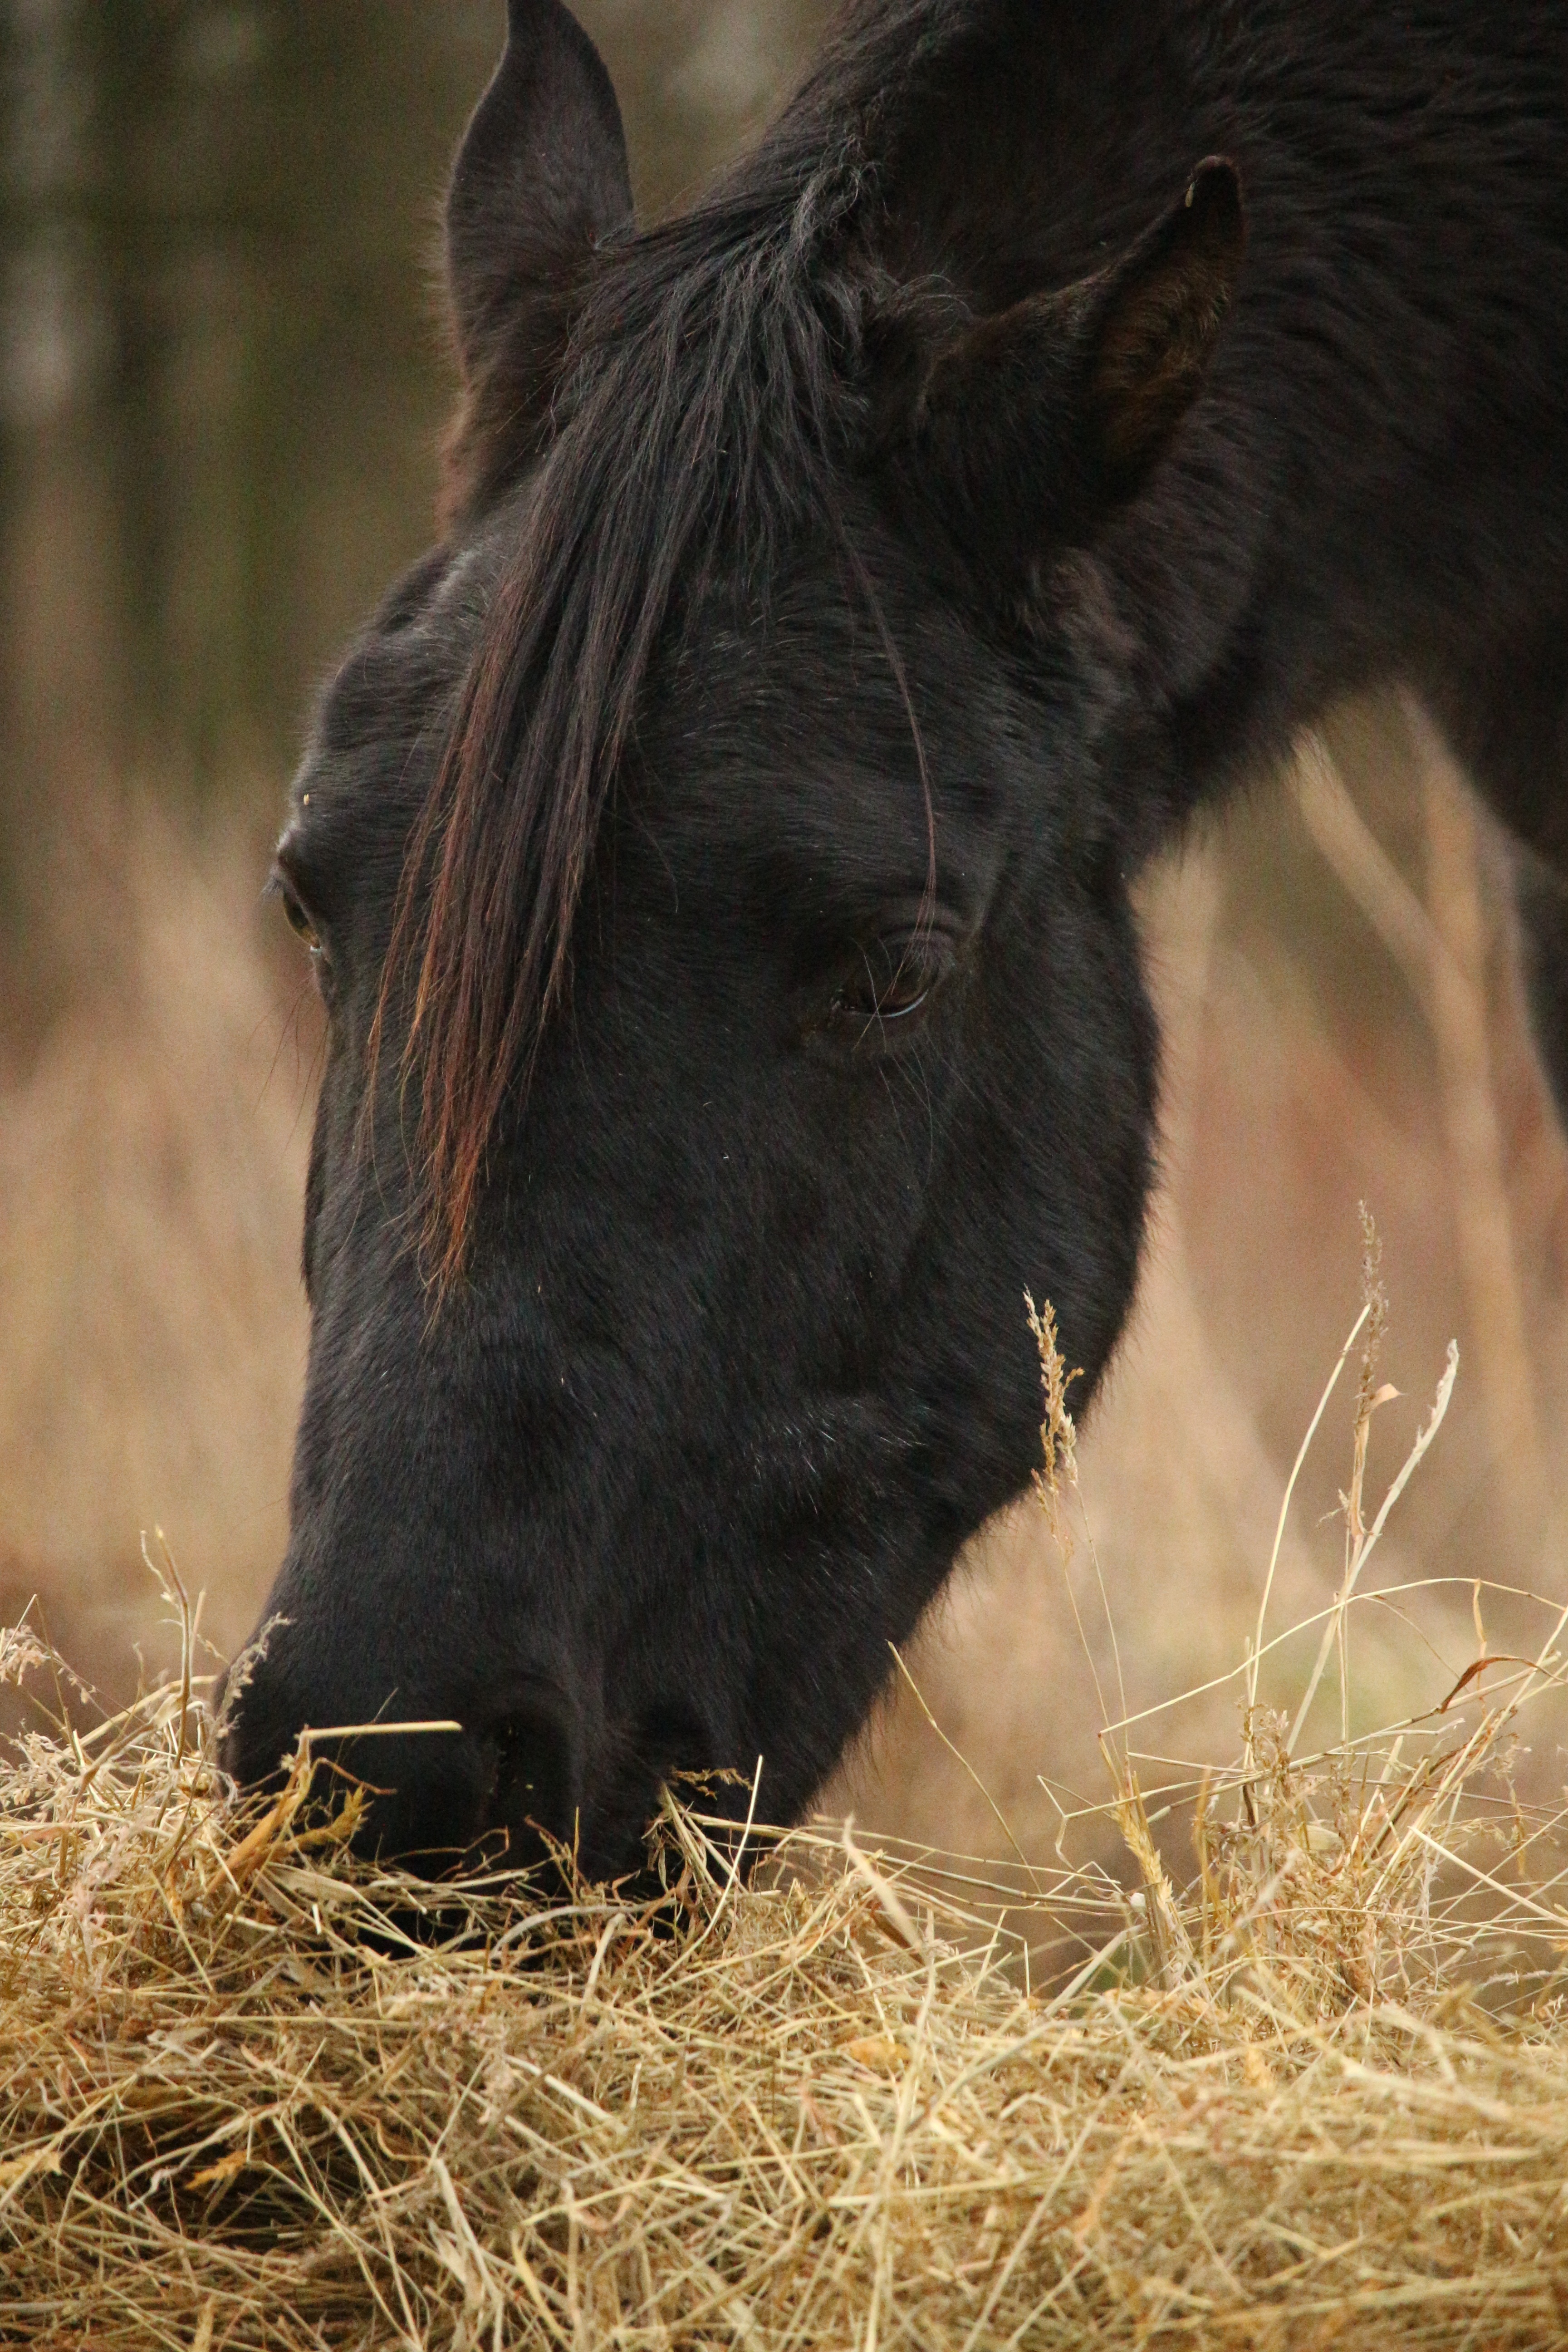
grass, hay, wildlife, pasture, grazing, horse, mammal, stallion, mane, black, fauna, vertebrate, mare, rap, coupling, foal, horse head, thoroughbred arabian, horse eye, pferdeportrait, cattle like mammal, horse like mammal, mustang horse